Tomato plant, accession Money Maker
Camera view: horizontal (90 deg, fisheye); turntable rotation: 30 degrees
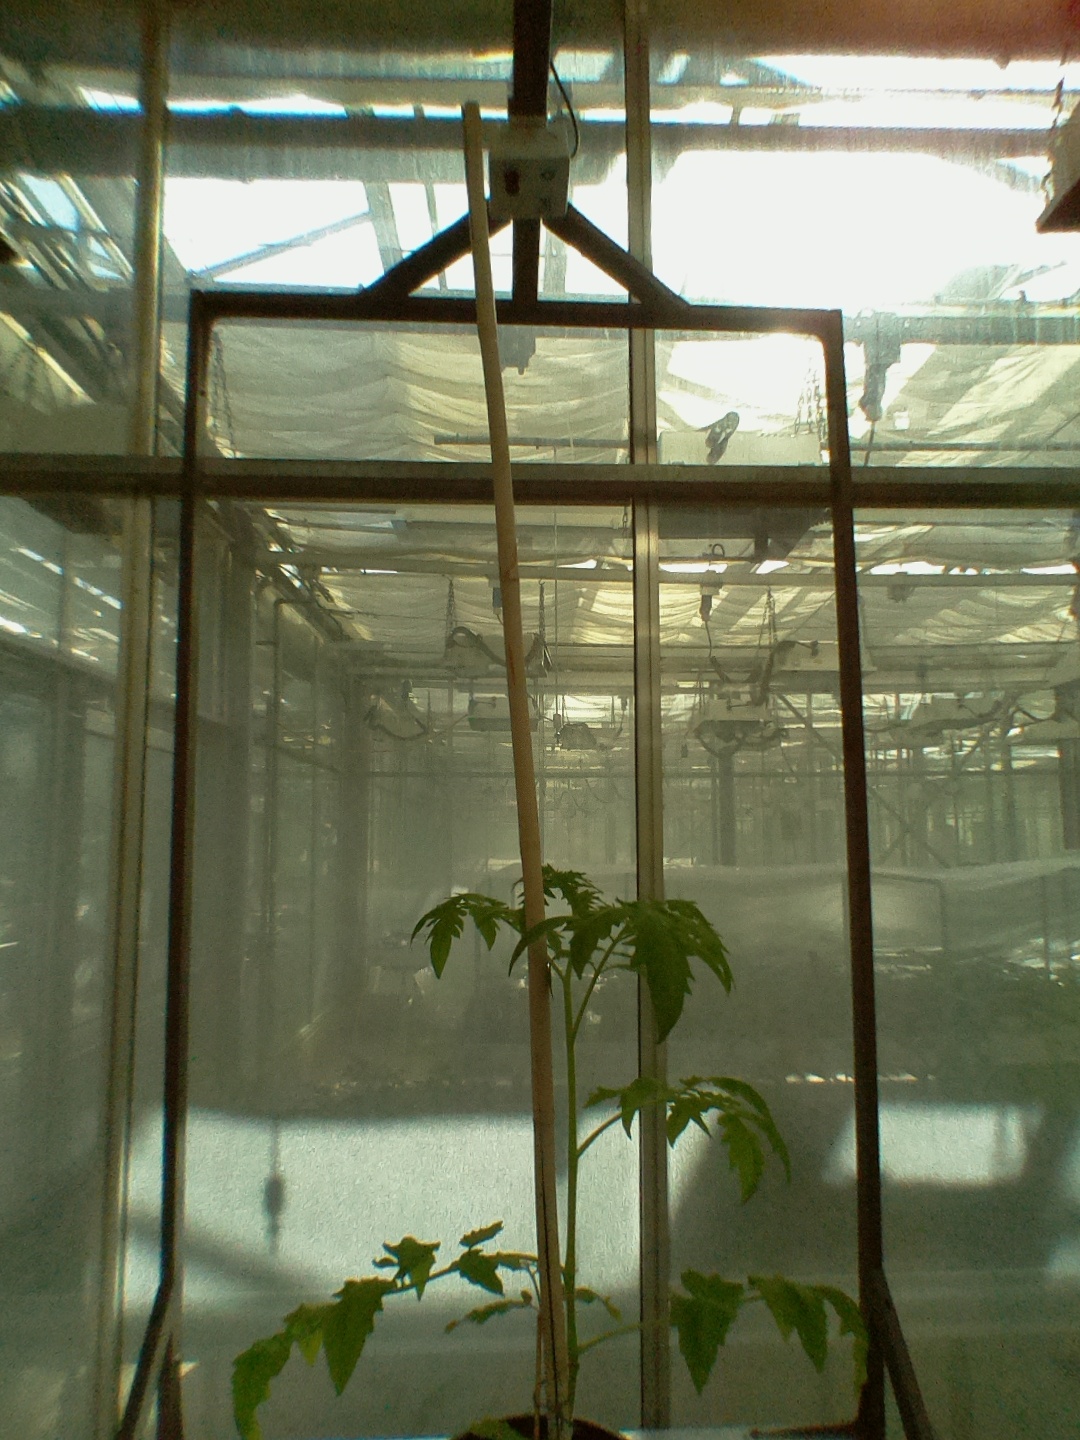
BBCH growth stage 14: 8 of true leaves visible